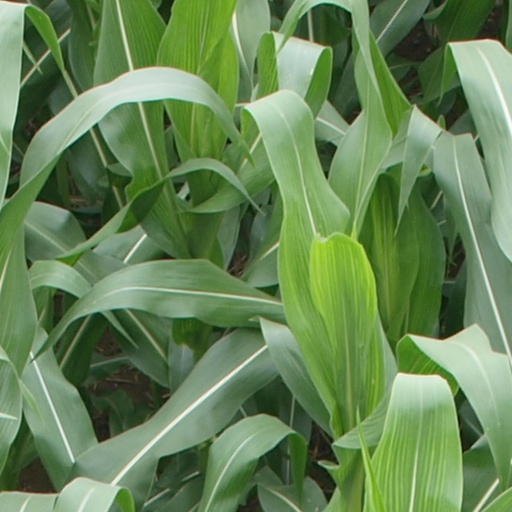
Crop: maize; corn